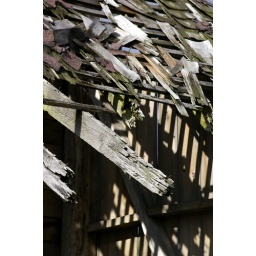
Delapitated barn roof in Northeastern Indiana